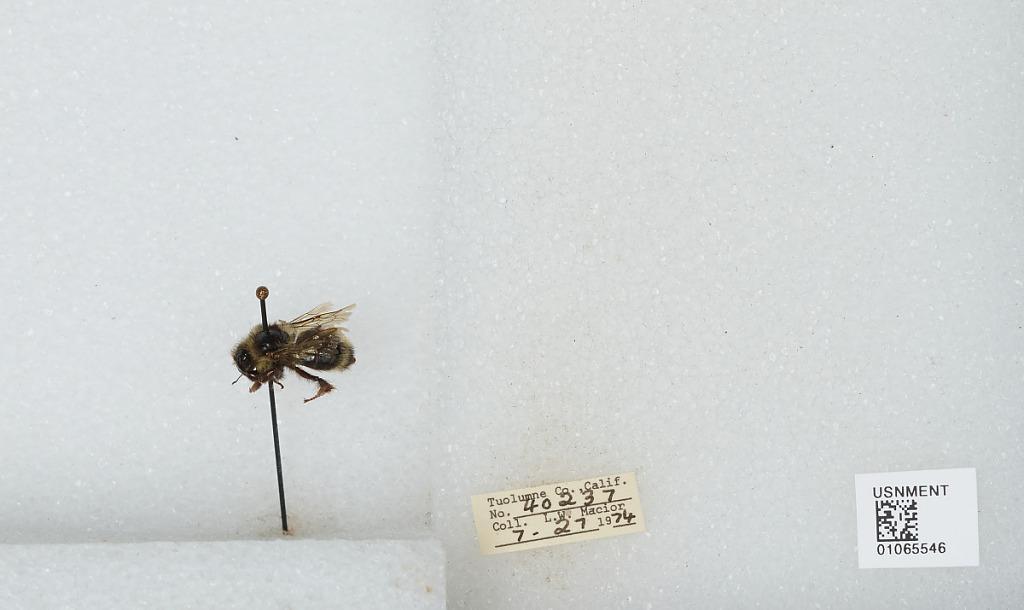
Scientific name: Bombus bifarius nearcticus
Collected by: L. Macior
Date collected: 1974-7-27
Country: United States
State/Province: California
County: Tuolumne
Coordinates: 38.02, -119.93